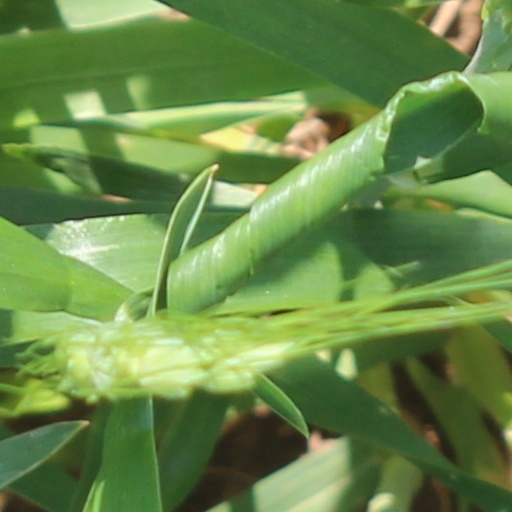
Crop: wheat